Sir Michael Shaw Stewart, 5th Baronet

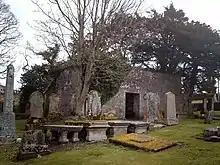
The Shaw-Stewart Mausoleum, The Old Churchyard Inverkip

In 1787 as Michael Nicholson of Carnock, he had married his cousin Catherine Maxwell, youngest daughter of Sir William Maxwell of Springkell and Margaret Stewart, Michael's aunt. The marriage produced 6 sons and three daughters. The Edinburgh Post Office Directory of 1821 shows him at 14 Queen Street, Edinburgh. He also owned the "Roxburgh" slave plantation in Tobago.